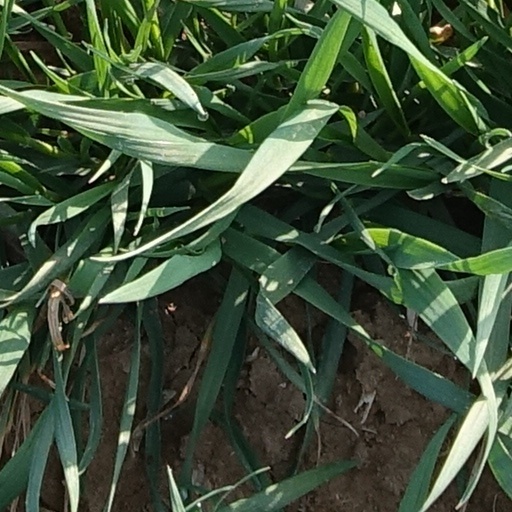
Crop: wheat